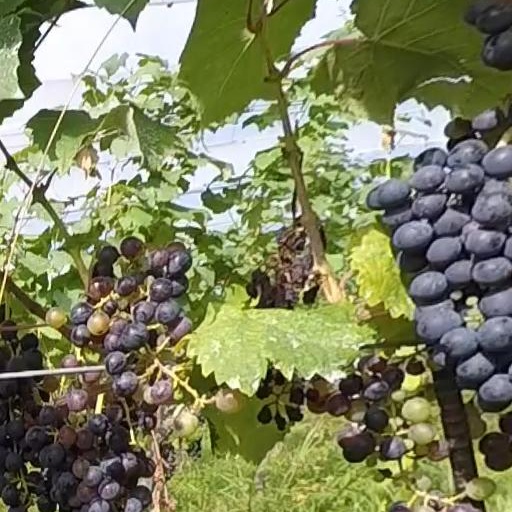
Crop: grape